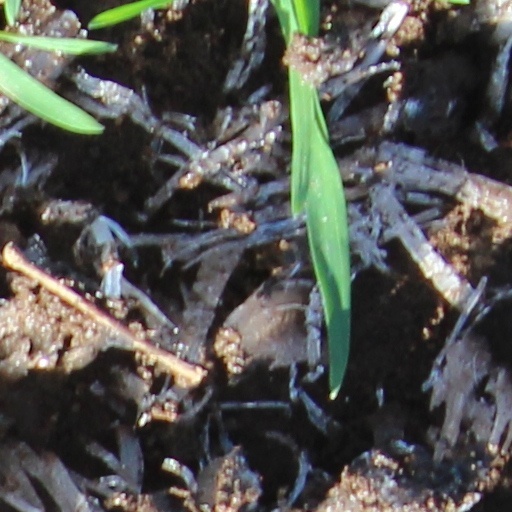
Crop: wheat